London Stadium

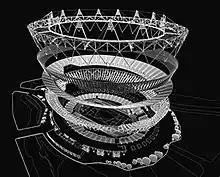
Exploded view of the stadium's layers

The stadium's track-and-field arena is excavated out of the soft clay found on the site, around which is permanent seating for 25,000, built using concrete "rakers". The natural slope of the land is incorporated into the design, with warm-up and changing areas dug into a semi-basement position at the lower end. Spectators enter the stadium via a podium level, which is aligned with the top of the permanent seating bowl. A lightweight demountable steel and pre-cast concrete upper tier was built up from this "bowl" to accommodate a further 55,000 spectators.